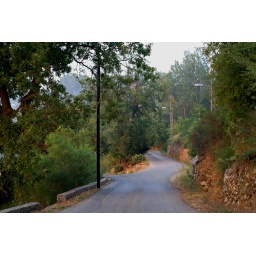
Lebanon mountain Qrayya - A walk by the trees